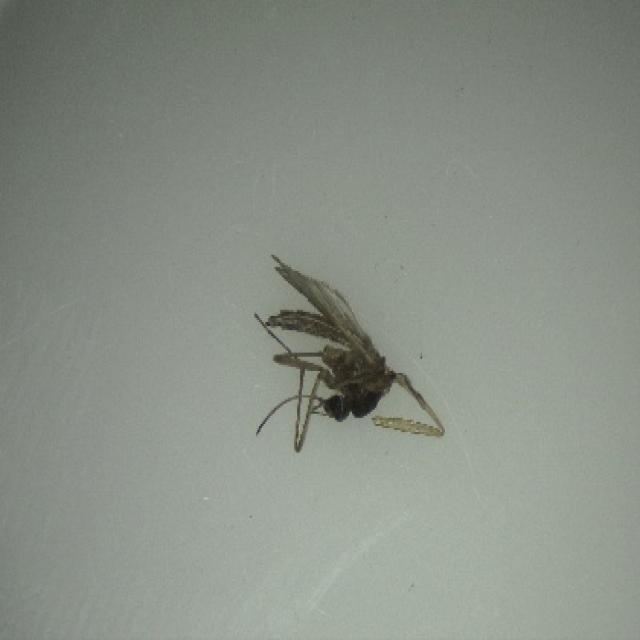
Species: aedes_vexans